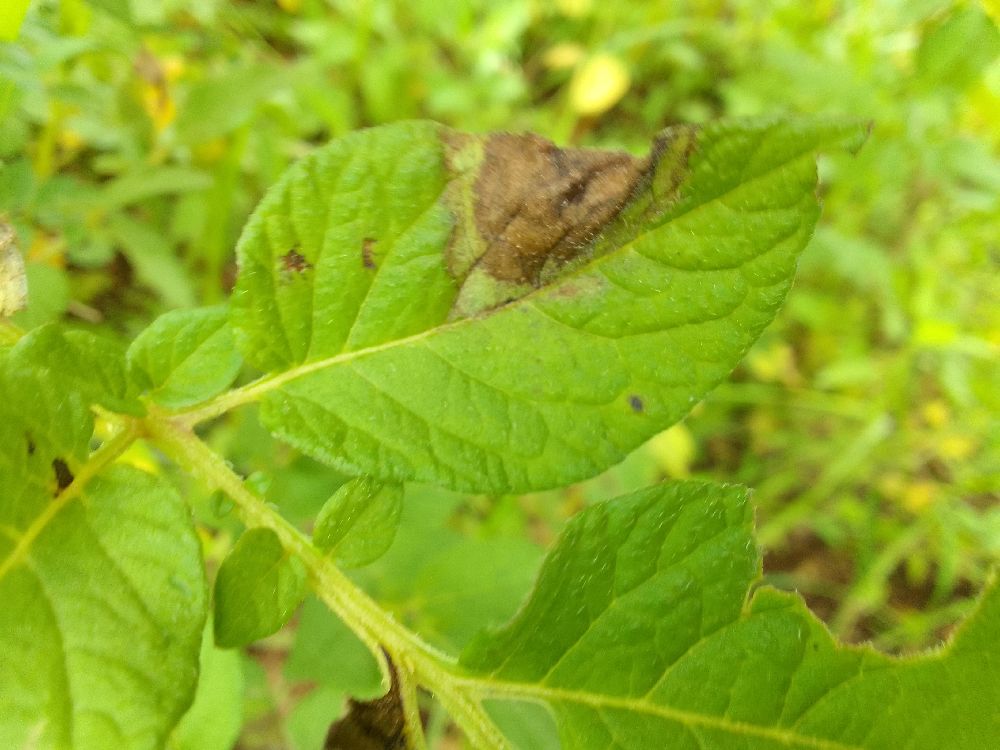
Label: Late blight